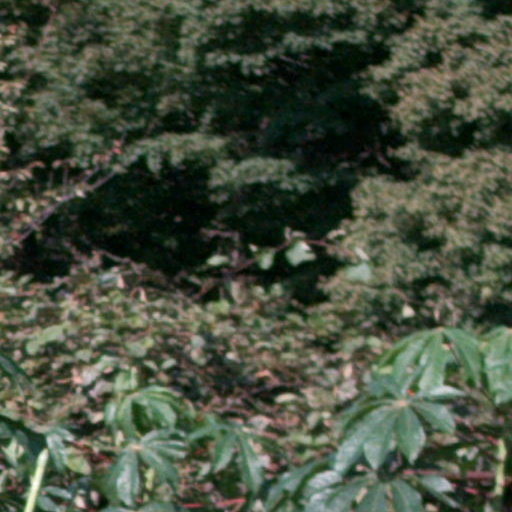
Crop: cassava